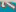
Number: 7